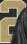
Number: 2